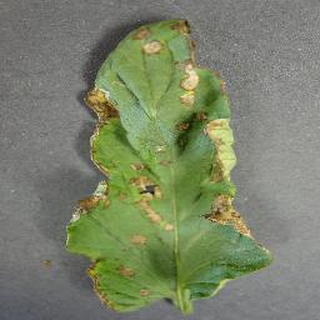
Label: tomato_bacterial_spot